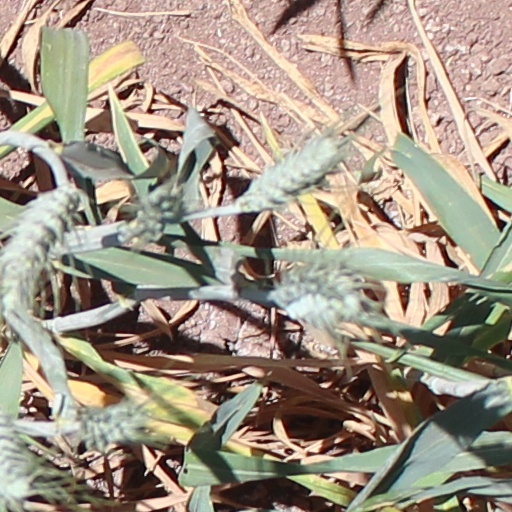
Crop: wheat